Plateosaurus

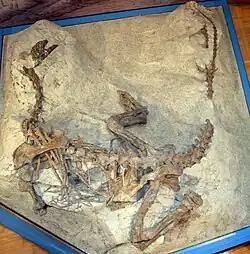
Photograph of the dinosaur skeleton in dorsal view. It is partly embedded in rock, so that all bones are in the position they were found in. The animal rests on its belly, neck and tail curving so that the overall shape is almost a U, with the limbs folded and spread widely, while its right arm is buried under the trunk, and the left upper arm extends outwards. The left lower arm cannot be seen, because it points down into the sediment. The ribcage is partly torn, and the ribs and gastral ribs are scattered, but the backbone is intact. The tail shows a gap where bones were destroyed during discovery.

"Plateosaurus gracilis", the older species, is found in the Löwenstein Formation (lower to middle Norian). "P. trossingensis" and "P. longiceps" stem from the Trossingen Formation (upper Norian) and equivalently aged rock units. "Plateosaurus" thus lived probably between approximately 227 and 208.5 million years ago.